Paul Weigel (architect)

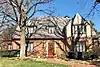
The McFarlane-Wareham House in Manhattan, designed by Weigel and completed in 1928.

Paul Weigel (August 5, 1889 – March 7, 1984) was an American architect and architectural educator. He was head of the school of architecture of Kansas State University from 1923 until his retirement in 1955.